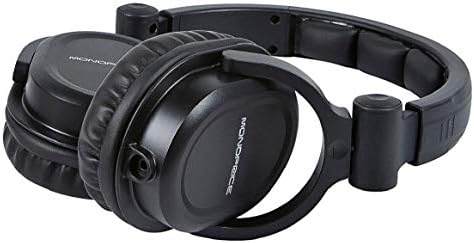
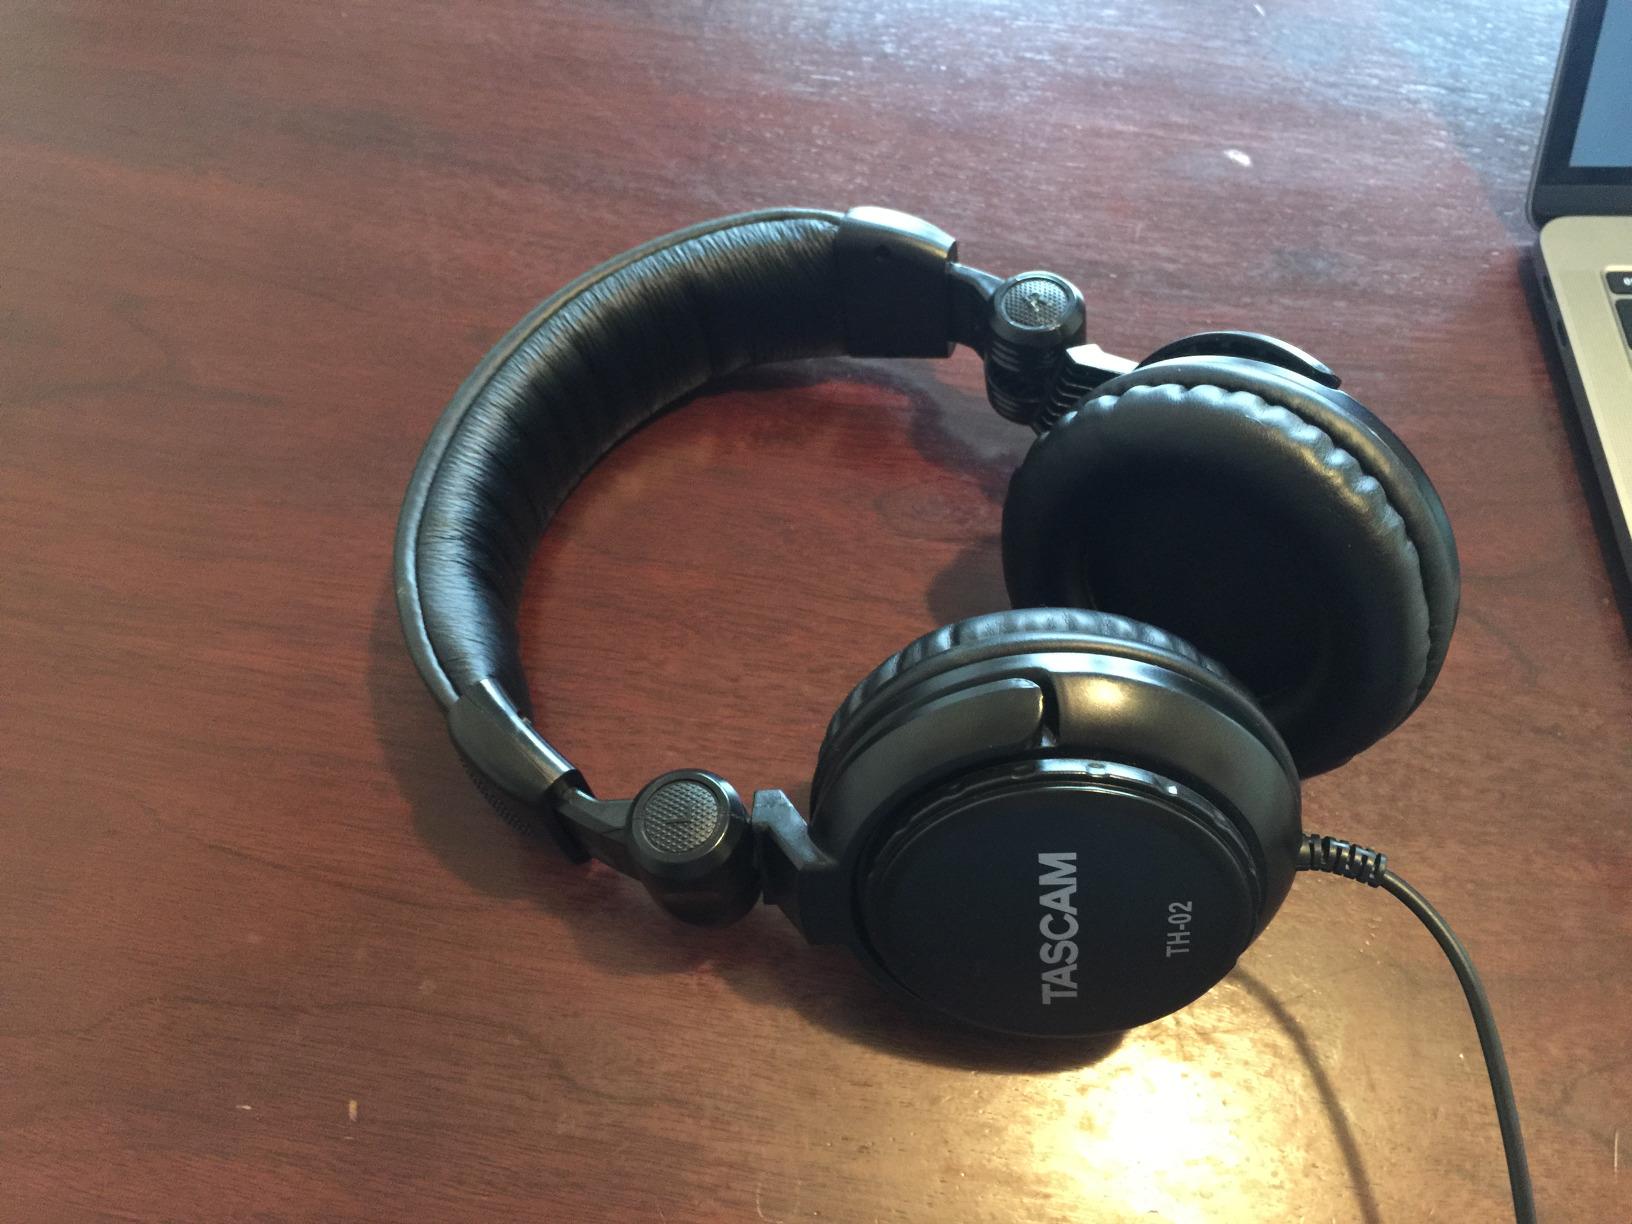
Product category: headphones
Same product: no